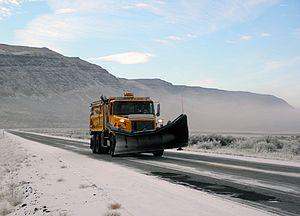
Un alcali, écrit alkali à la fin du XVIIIᵉ siècle pour marquer l'origine arabe via le latin médiéval, est un terme de l'alchimie puis de la chimie décrivant différents composés chimiques, parfois en mélange, à propriétés dites alcalines ou basiques. Depuis le XVIIᵉ siècle, le terme est employé de manière générique pour désigner des bases, des sels ou des solutions basiques concentrées. En chimie industrielle moderne, un alcali désigne une base forte dans l'eau.